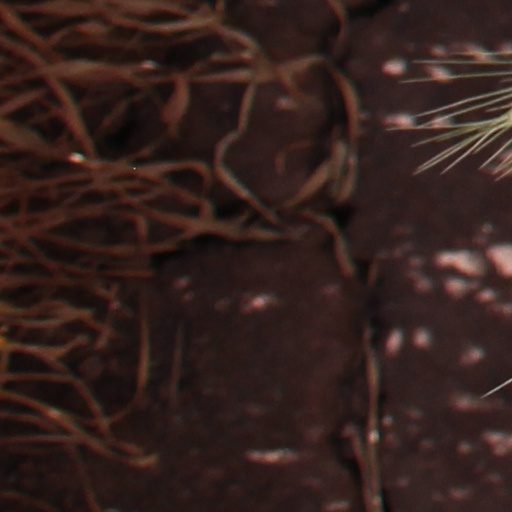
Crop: wheat